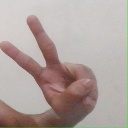
अक्षर: ऐ